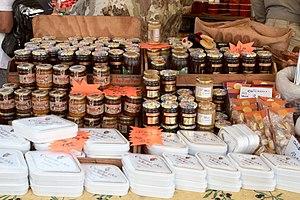
Boîtes de calissons et pots de miel sur le marché d'Aix-en-Provence (France).
Le marché de Provence est devenu l'un des symboles régionaux en Provence-Alpes-Côte d'Azur. C'est un événement marquant de la vie de la ville ou du village qui se présente comme une célébration de l’identité locale, une cérémonie collective dont chacun est à la fois acteur et spectateur, un lieu de rencontre où tout le monde est traité sur un pied d'égalité et dont personne n'est exclu. Deux principes régissent ce type de marché, le prix des marchandises est secondaire et tout doit rappeler le divertissement.